Nivelle offensive

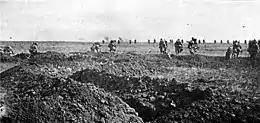

The Fifth Army attacked on 16 April at which dawned misty and overcast. From the beginning German machine-gunners were able to engage the French infantry and inflict many casualties, although German artillery-fire was far less destructive. Courcy on the right flank was captured but the advance was stopped at the Aisne–Marne canal. The canal was crossed further north and Bermericourt was captured against a determined German defence. From Bermericourt to the Aisne the French attack was repulsed and south of the river French infantry were forced back to their start-line. On the north bank of the Aisne the French attack was more successful, the 42nd and 69th divisions reached the German second position between the Aisne and the Miette, the advance north of Berry penetrating . Russian troops participated in the attack and the 1st Russian Brigade captured the village of Kursi; the Russian commander was wounded and the brigade lost more than half of its troops but captured 635 prisoners and held the village.